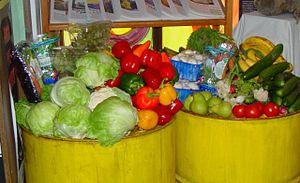
Le déchétarisme, glanage alimentaire ou trésordure est le fait de fouiller dans les poubelles des magasins de grande distribution et des restaurants pour en extraire des aliments encore consommables par le déchétarien ou glaneur.